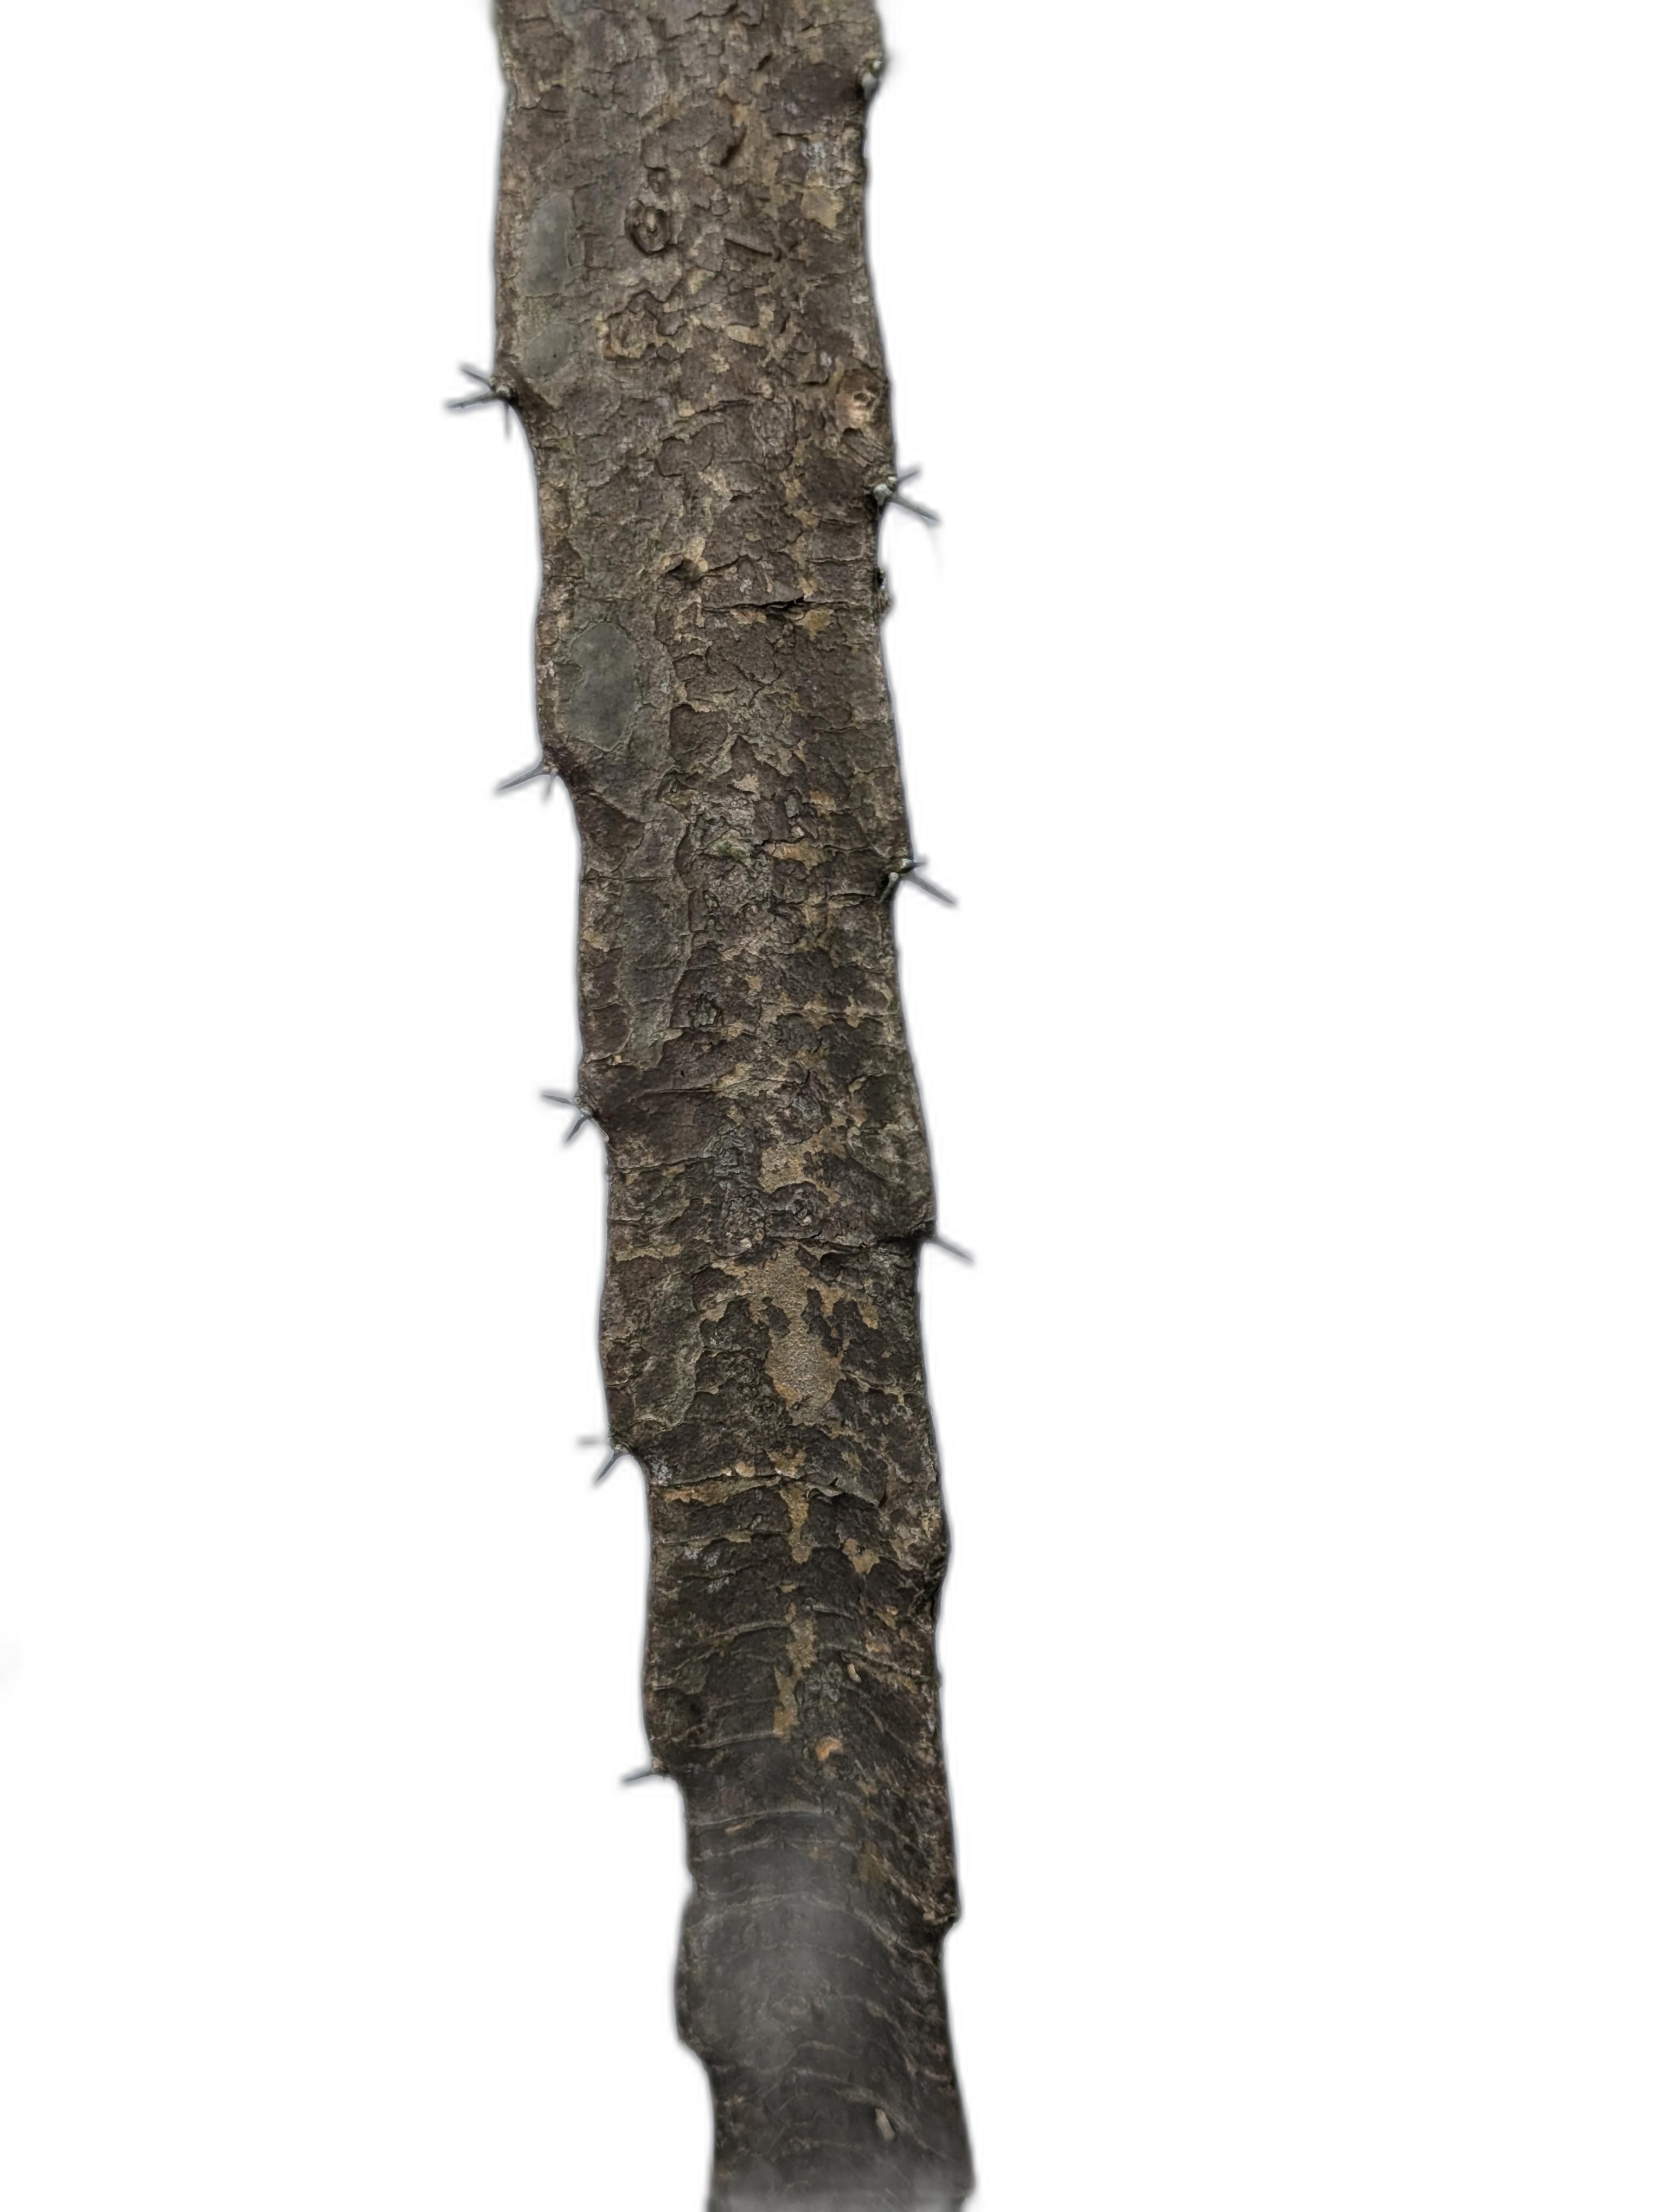
Label: Bad leaf